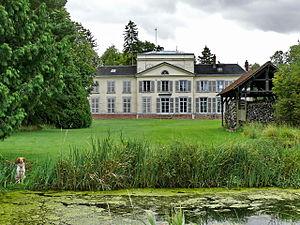
Conty est une commune française située dans le département de la Somme en région Hauts-de-France.
La communauté de communes du Contynois est une ancienne communauté de communes française, située dans le département de la Somme et la région Hauts-de-France.